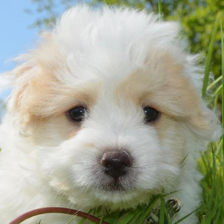
Label: animals